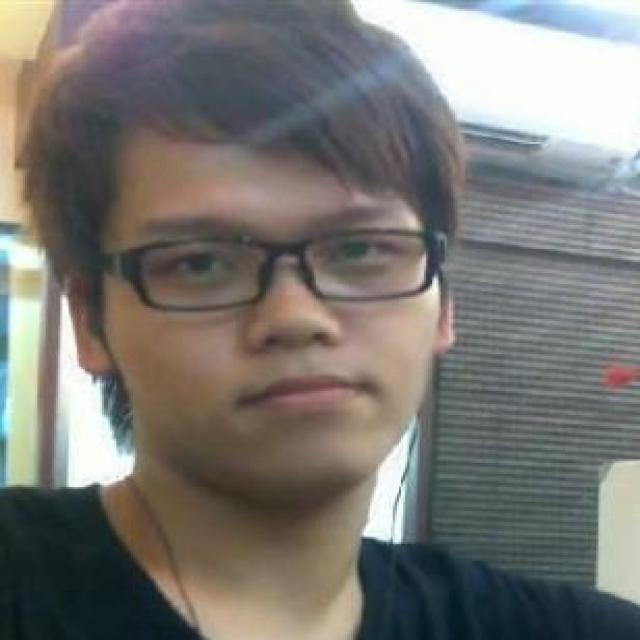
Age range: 21-44